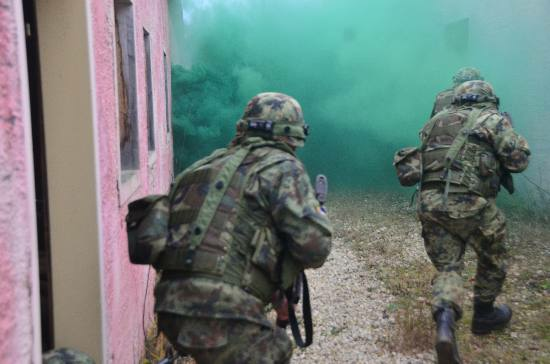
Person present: Yes